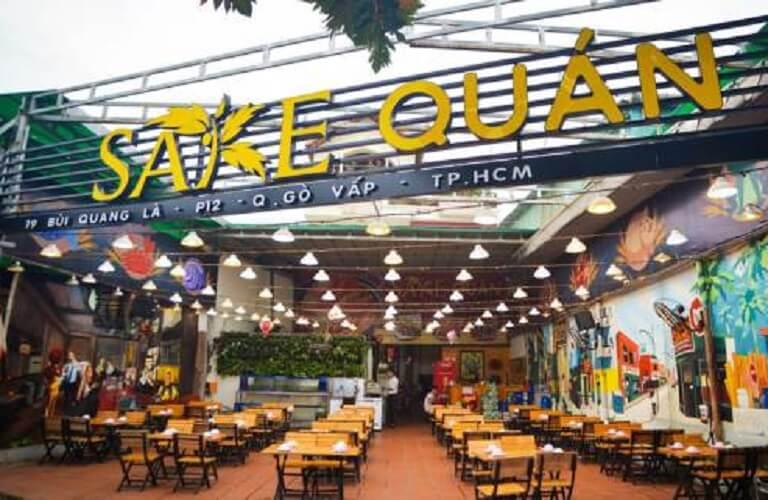
biển tên của quán ăn có màu vàng